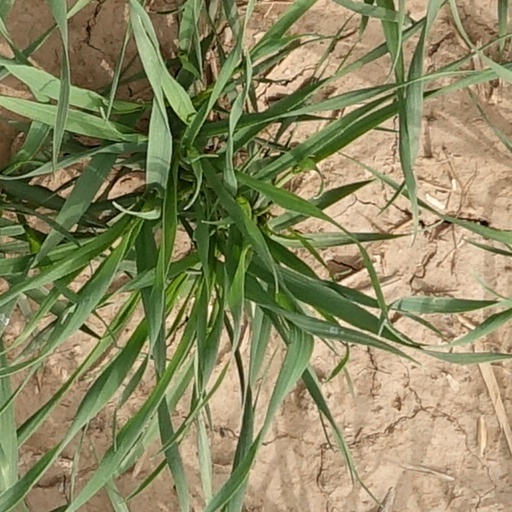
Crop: wheat